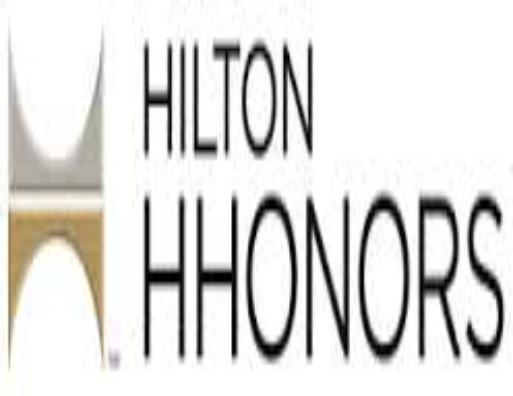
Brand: Hilton Worldwide-1
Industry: Others